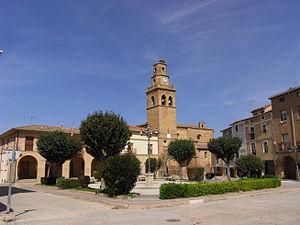
Anguciana est une commune de la communauté autonome de La Rioja, en Espagne.